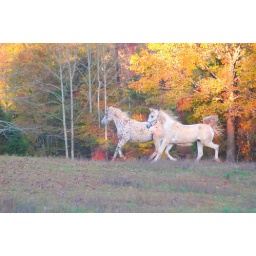
Dirty white horses run in the pasture.